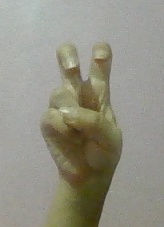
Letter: toot